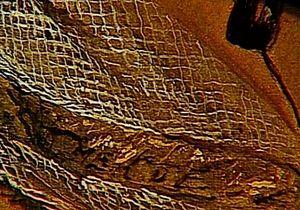
La Diseuse de bonne aventure La Tour détail châle avant restauration
La Diseuse de bonne aventure est une huile sur toile du peintre lorrain Georges de La Tour, actuellement exposée au Metropolitan Museum of Art de New York, et exécutée à une date évaluée entre 1635 et 1638 par Jacques Thuillier, entre 1632 et 1635 par Pierre Rosenberg.